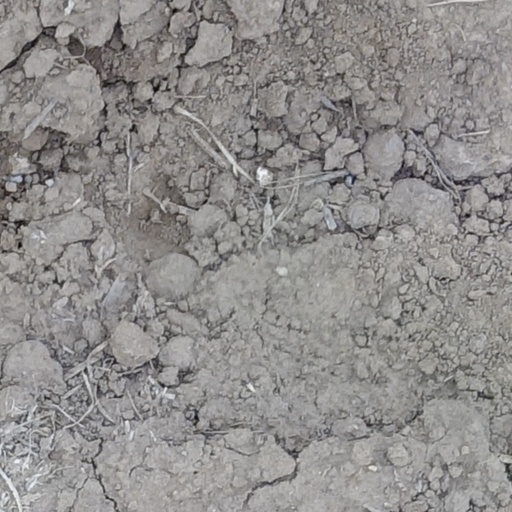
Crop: wheat